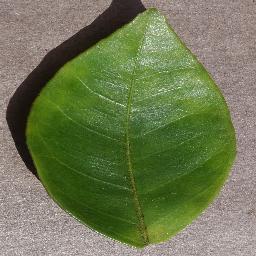
Label: Orange___Haunglongbing_(Citrus_greening)